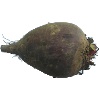
Label: beetroot